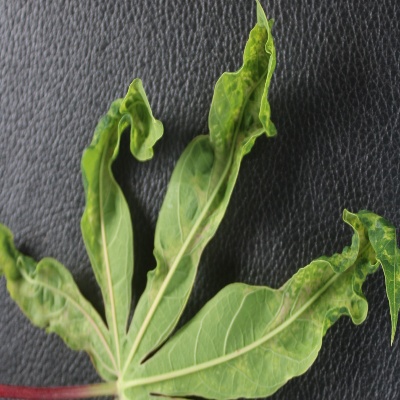
Crop: Cassava
Condition: mosaic